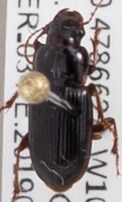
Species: Harpalus desertus
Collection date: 2019-04-17
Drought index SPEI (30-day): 0.272
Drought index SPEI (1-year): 1.22
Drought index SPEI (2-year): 0.54